Edward Atkinson Hornel

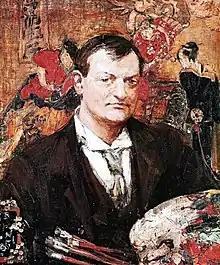
Portrait of E.A. Hornel by Glasgow School contemporary Bessie MacNicol

Edward Atkinson Hornel (17 July 1864 – 30 June 1933) was a Scottish painter of landscapes, flowers, and foliage, with children. He was a cousin of James Hornell. His contemporaries in the Glasgow Boys called him Ned Hornel.